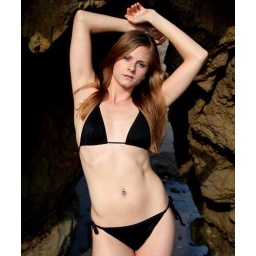
Photoshoot of a pretty model with long blonde hair and blue eyes in a black bikini.